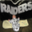
Label: baby